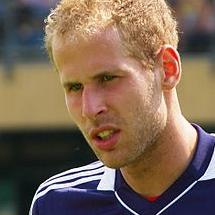
Age: 22